Atmosphere (group)

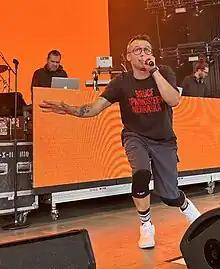
Atmosphere perform at PNC Bank Arts Center in New Jersey on August 17, 2023.

While completing the LP "When Life Gives You Lemons, You Paint That Shit Gold", Atmosphere released four EPs as continuations of the "Sad Clown Bad Dub" series. These were "Sad Clown Bad Summer 9", "Sad Clown Bad Fall 10", "Sad Clown Bad Winter 11" and "Sad Clown Bad Spring 12". The EPs were popular in the Minneapolis area due to many references to local places, such as songs named after streets in the area ("66th street", "Lyndale Avenue"). The song "Sunshine", from the "Bad Summer" EP, was released as a single. Despite not having a music video or any promotion, the song became popular among the band's core fan base, eventually becoming a staple in live shows. Later, in 2015, the group released a music video through Rhymesayers Entertainment.